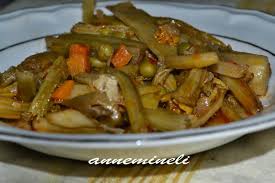
Yemek: enginar